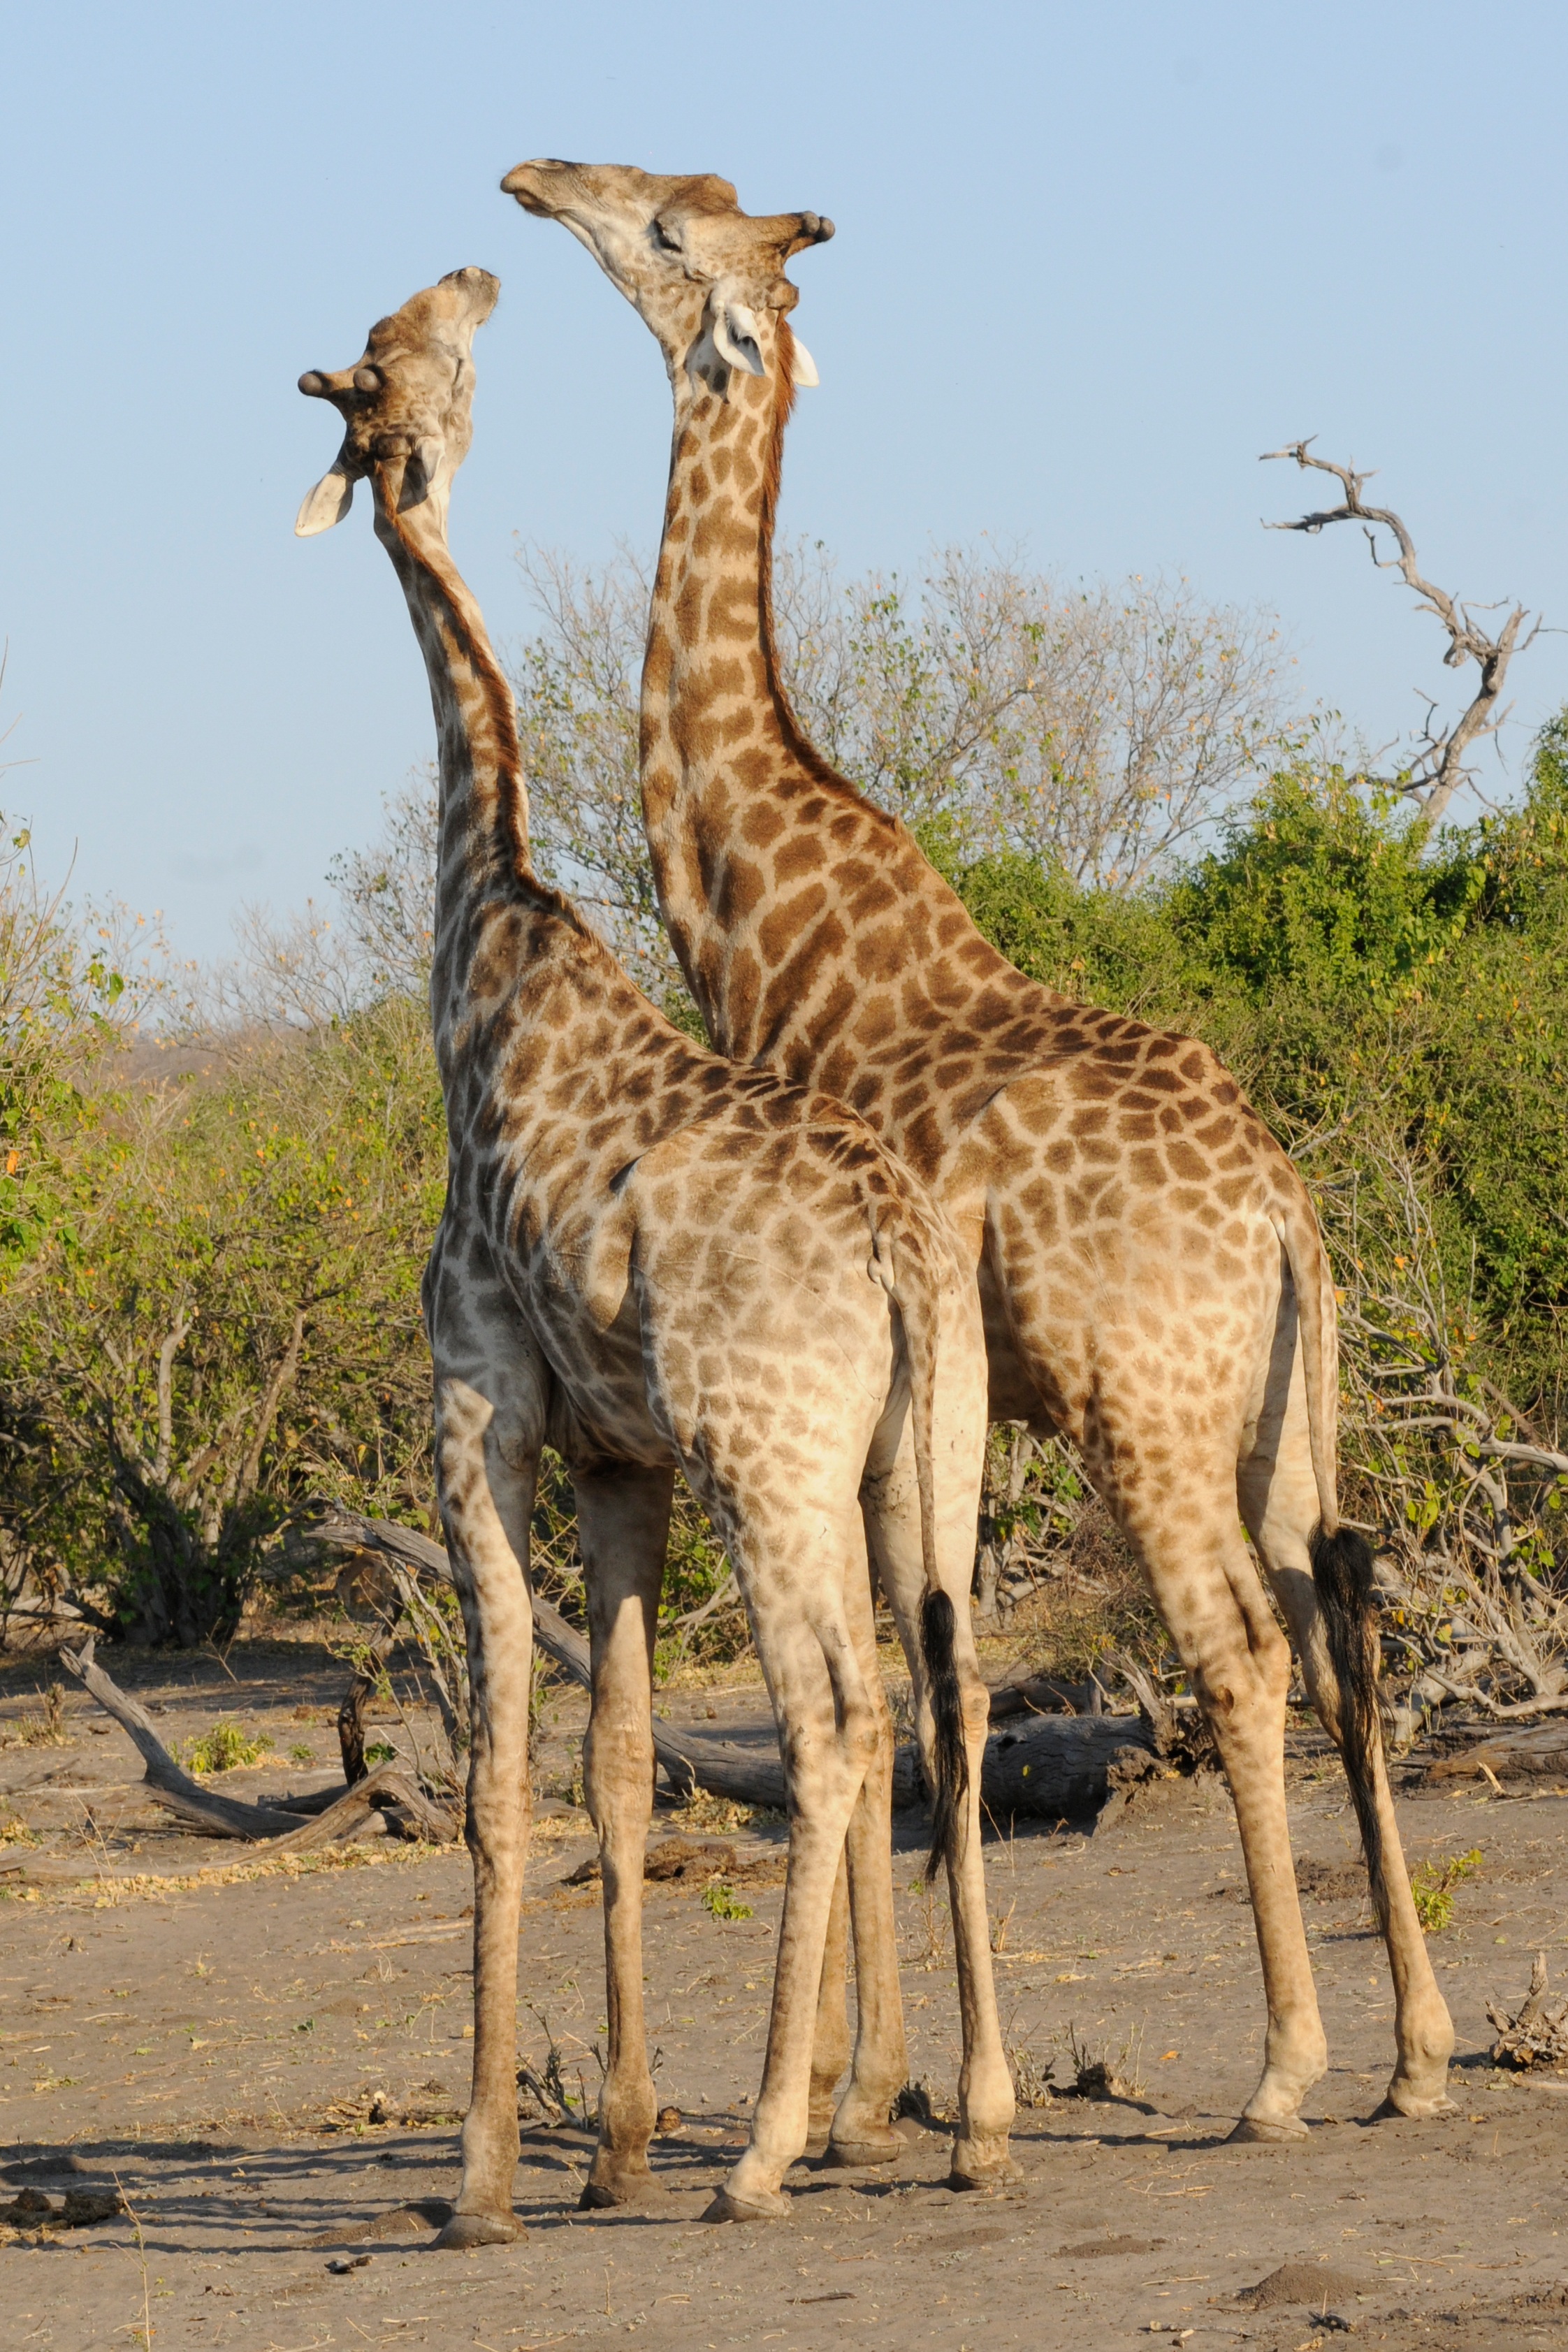
play, adventure, wildlife, zoo, mammal, fauna, savanna, giraffe, vertebrate, giraffes, botswana, safari, giraffidae, chobe